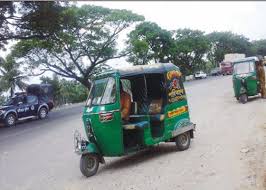
Vehicle type: Auto Rickshaws